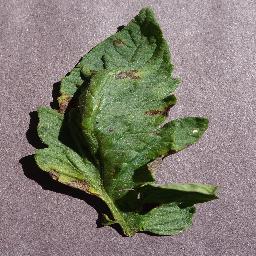
Label: Tomato___Early_blight